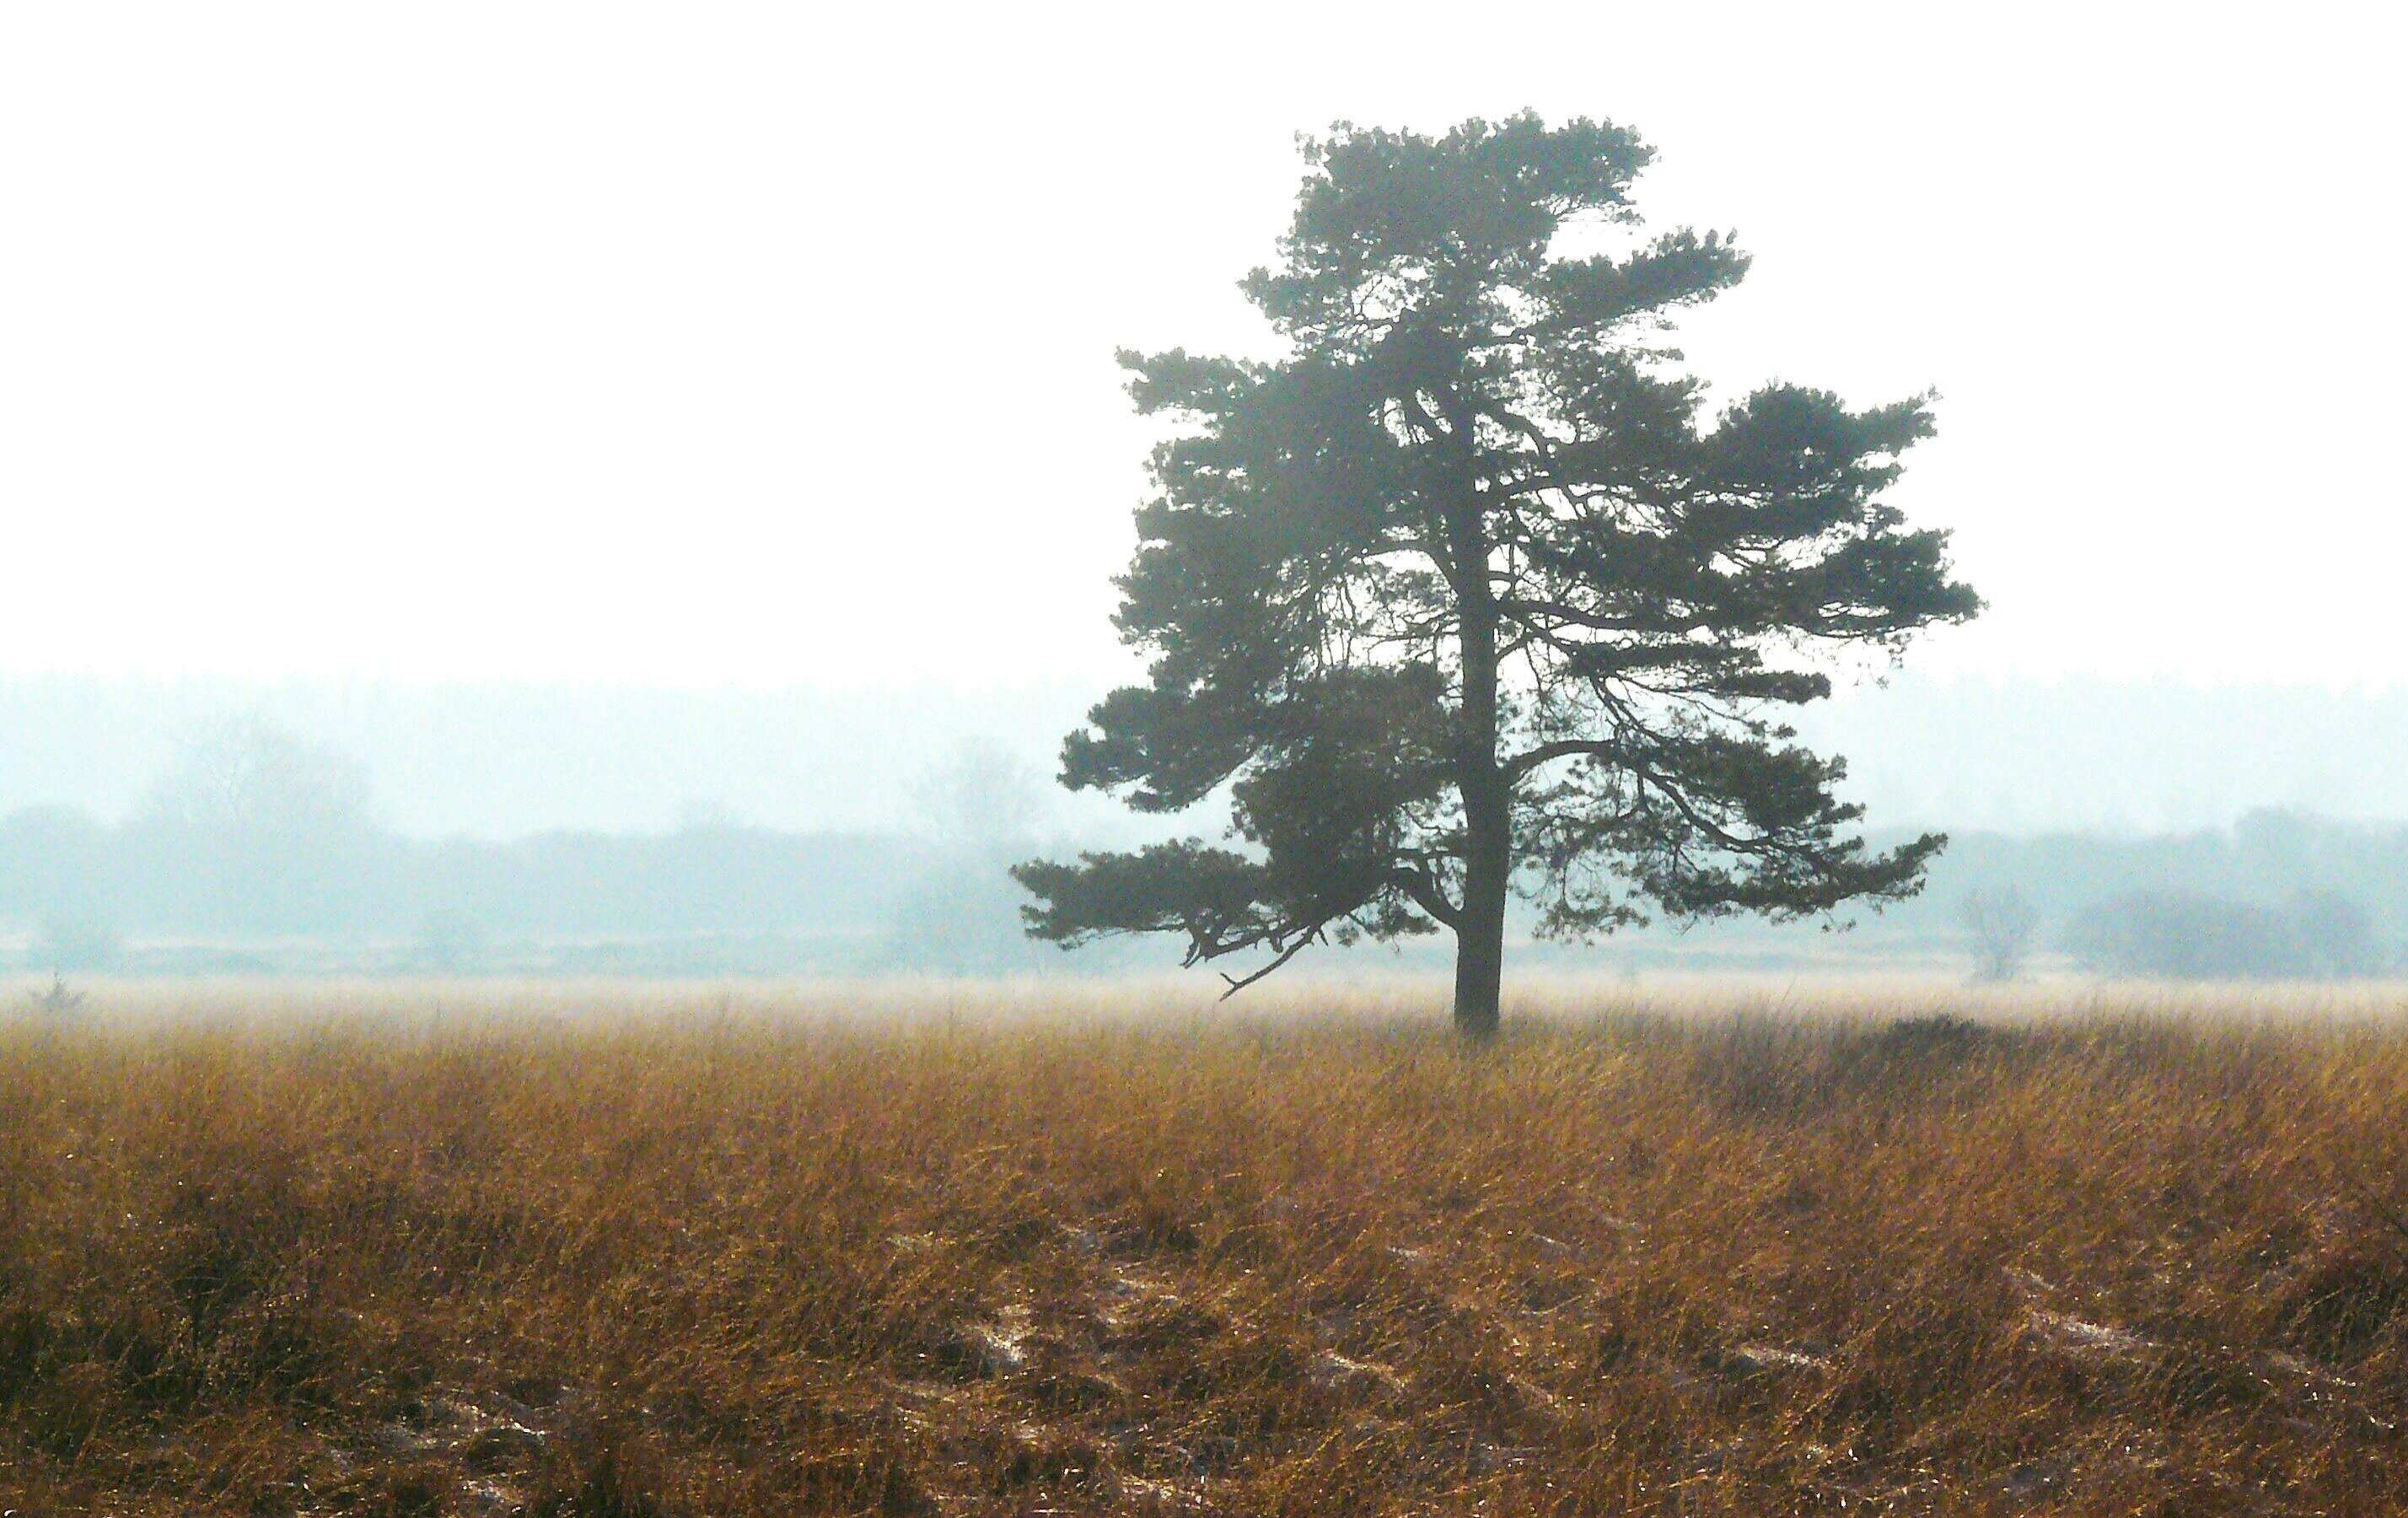
landscape, tree, nature, grass, marsh, swamp, branch, light, plant, fog, field, meadow, prairie, atmosphere, pine, hike, autumn, soil, lonely, savanna, plain, belgium, moor, spruce, grassland, wetland, wide, mood, moist, ecosystem, moorland, grasses, nature conservation, weather mood, nature reserve, autumn light, swampy, venn, atmospheric phenomenon, grass family, woody plant, land plant